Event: Nepal Earthquake
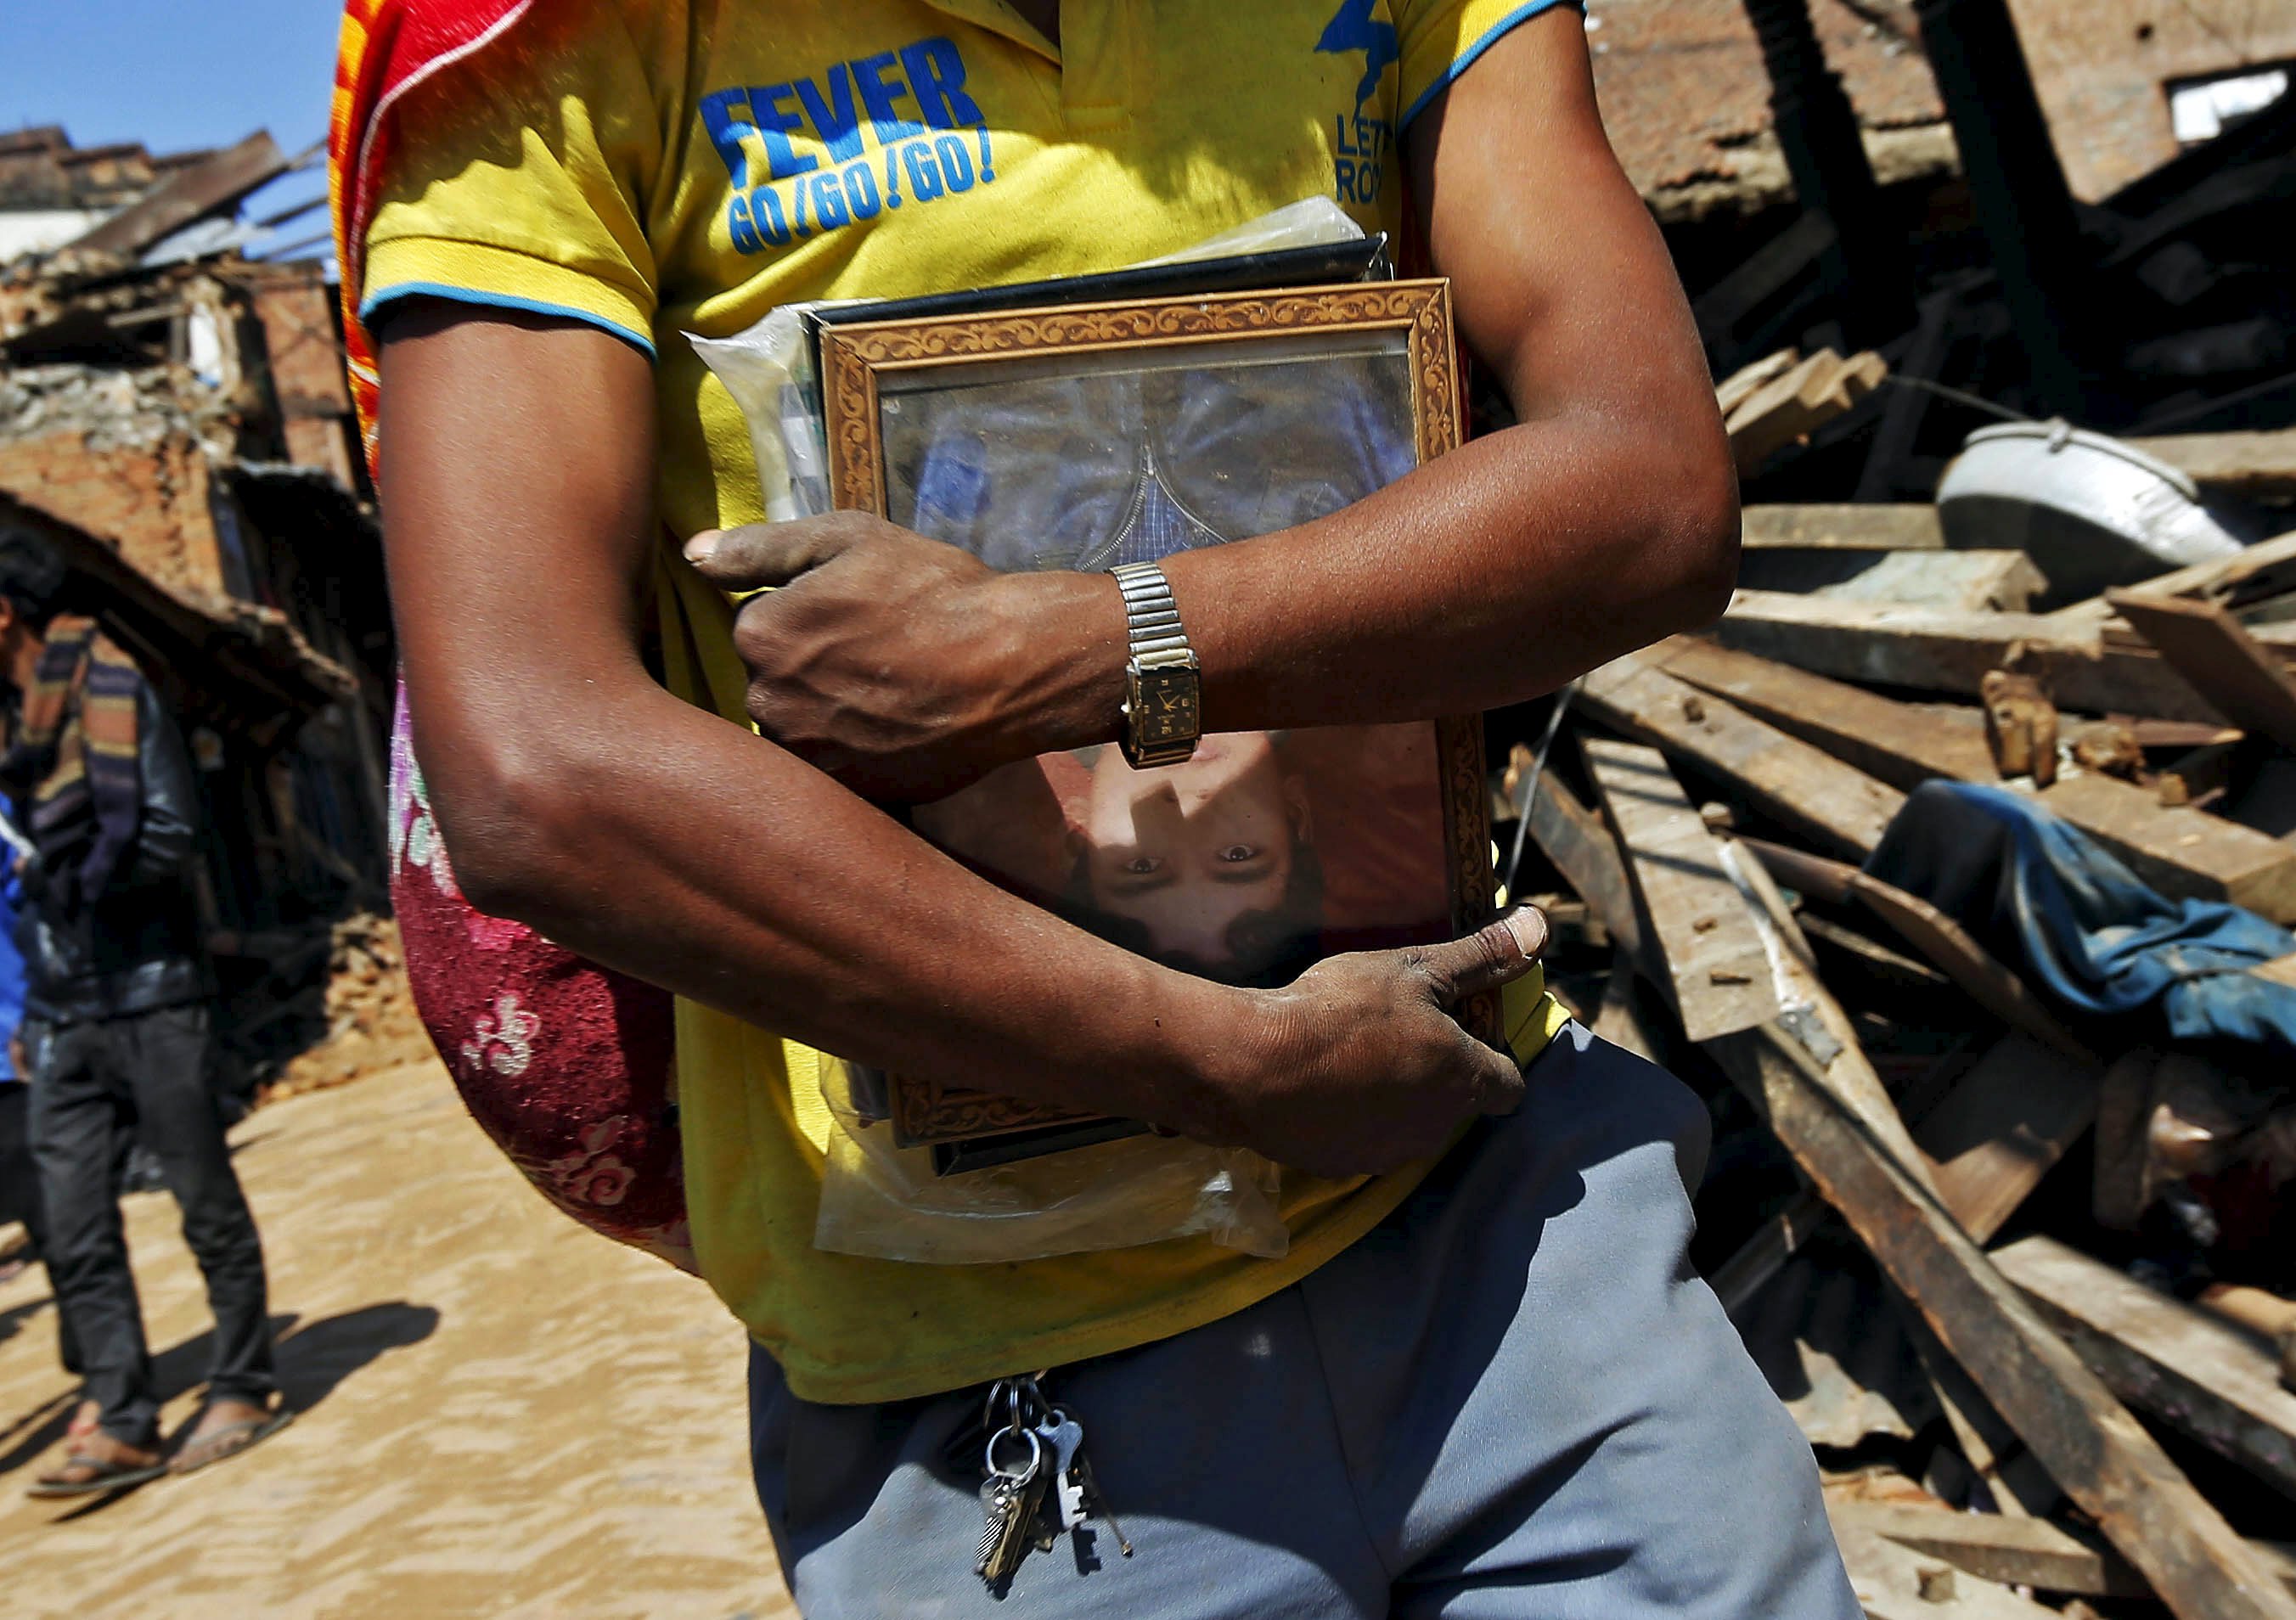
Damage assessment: damage